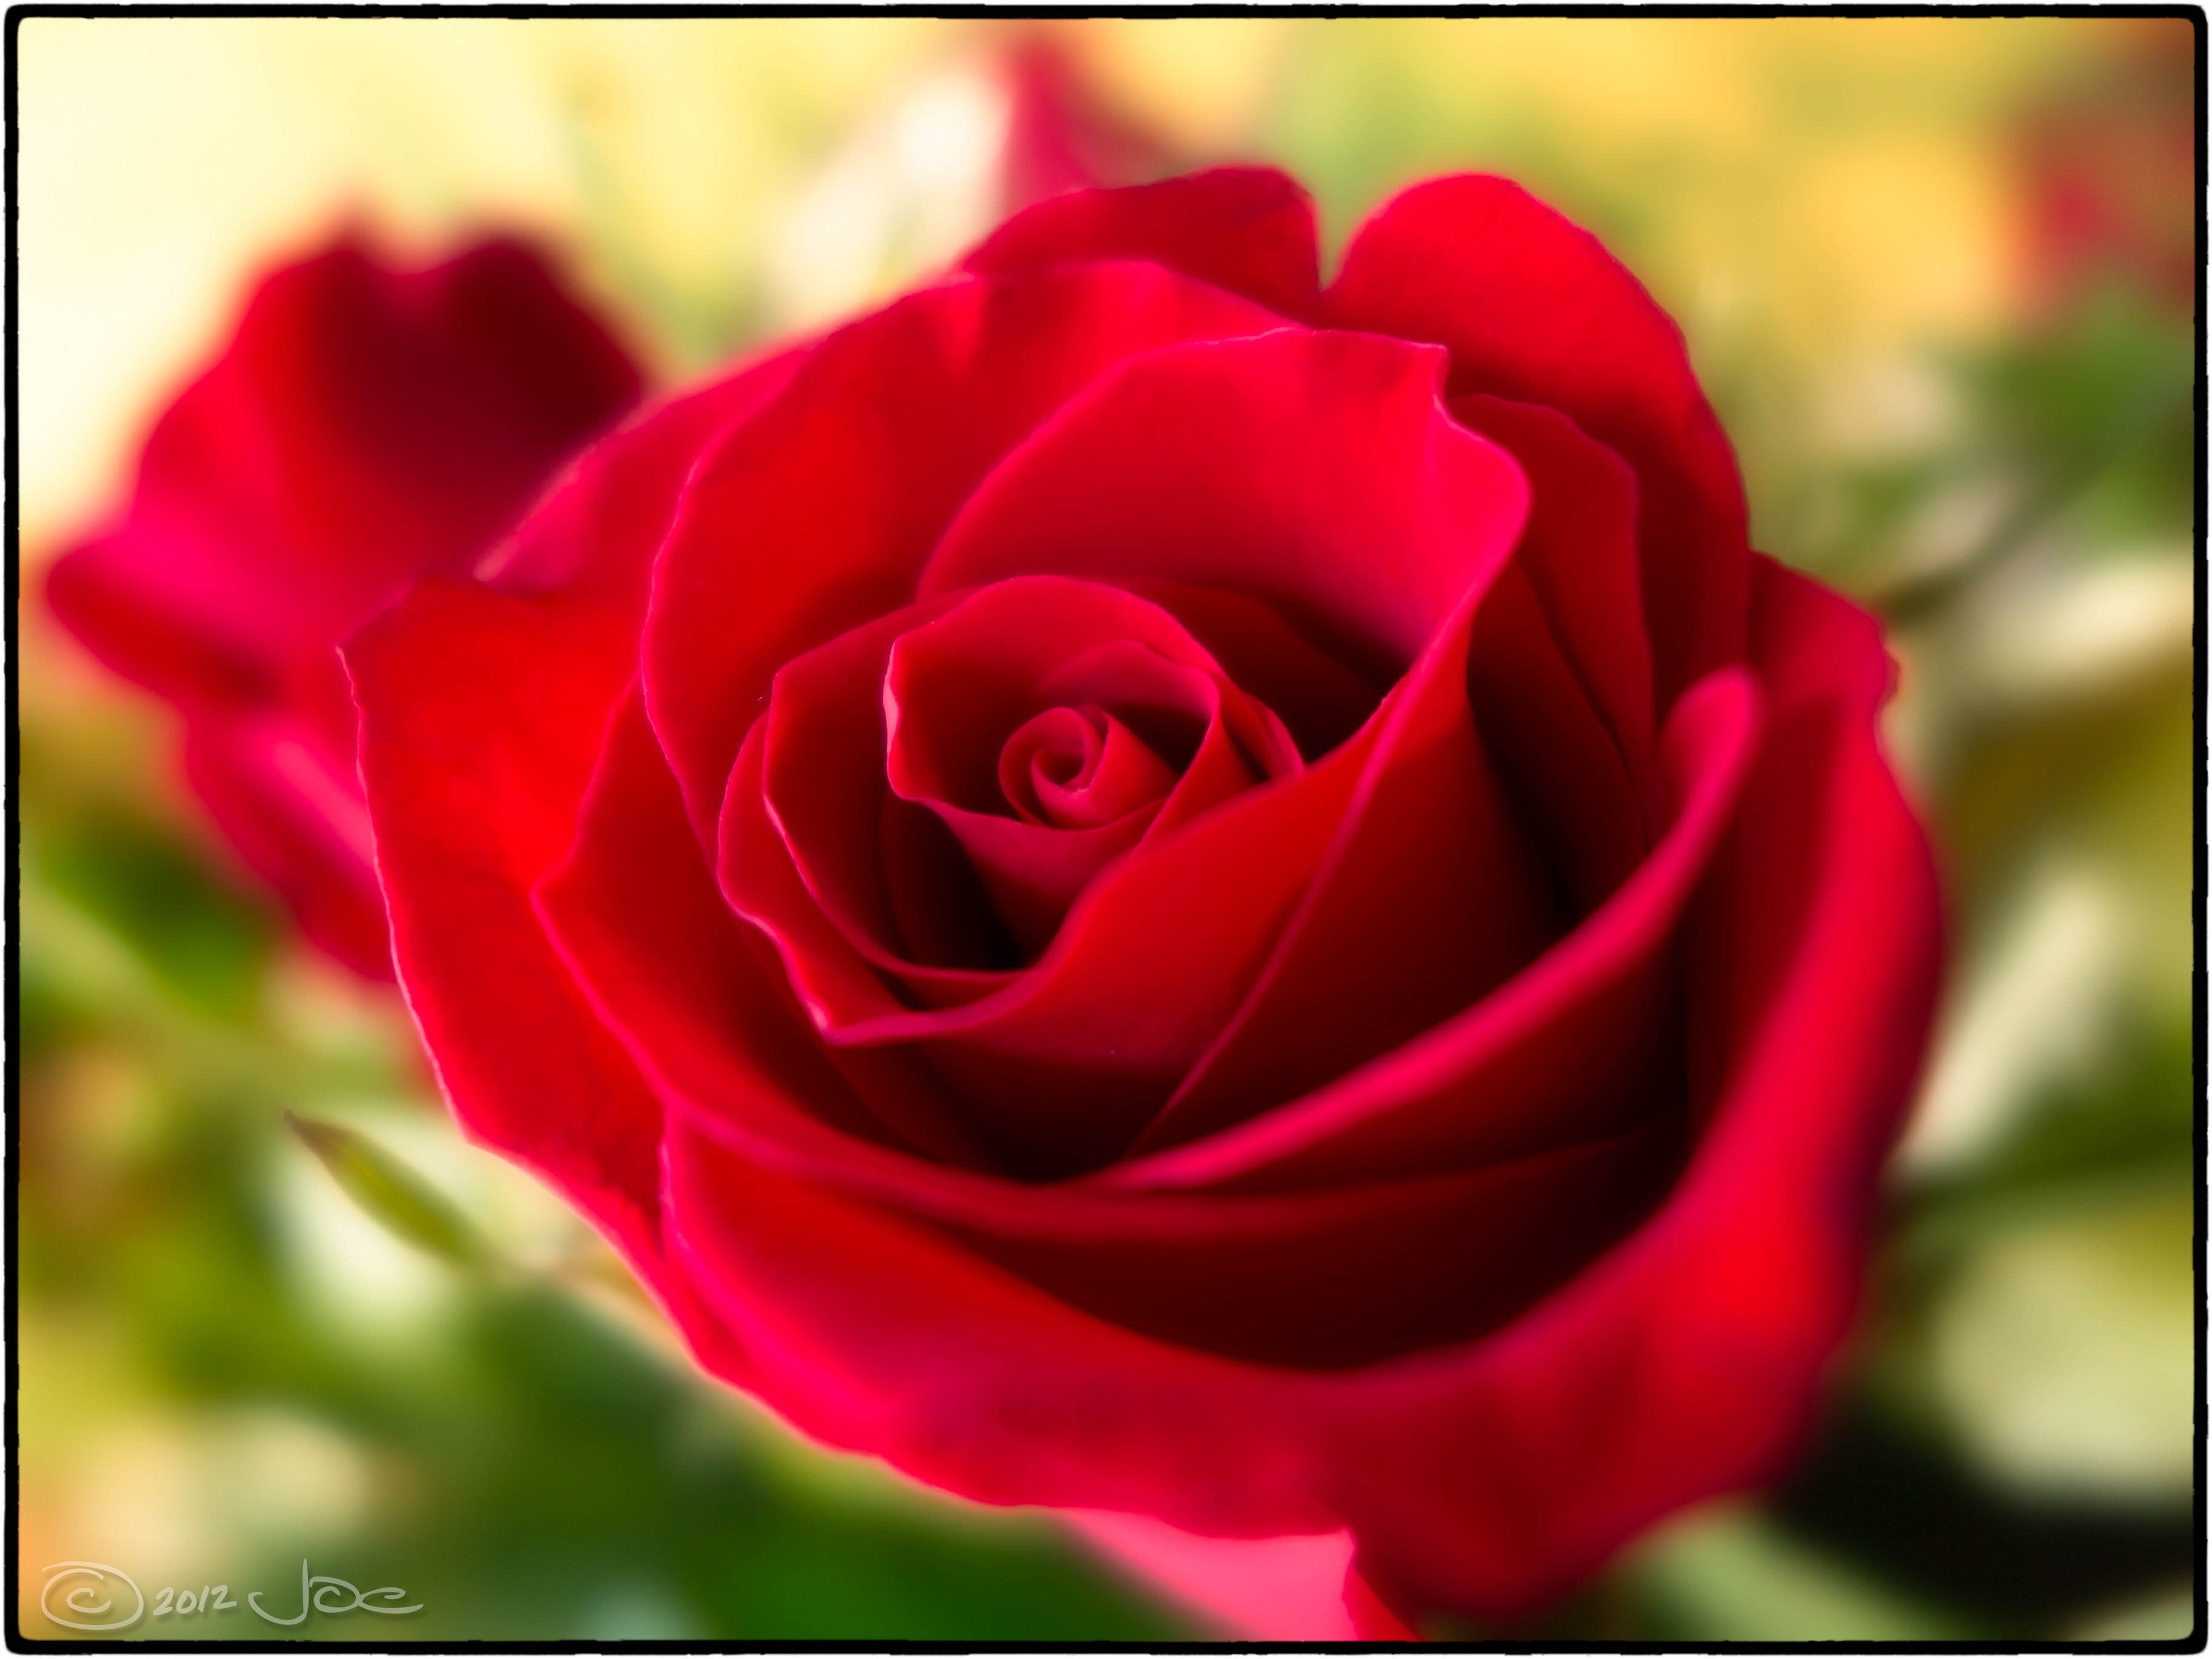
plant, flower, petal, rose, red, macro, lumix, panasonic, dmc, lx7, panasoniclumixdmclx7, floribunda, flowering plant, garden roses, rose family, plant stem, land plant, rosa centifolia, rose order